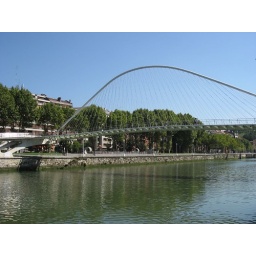
The Zubizuri bridge stretches like a harp over the river